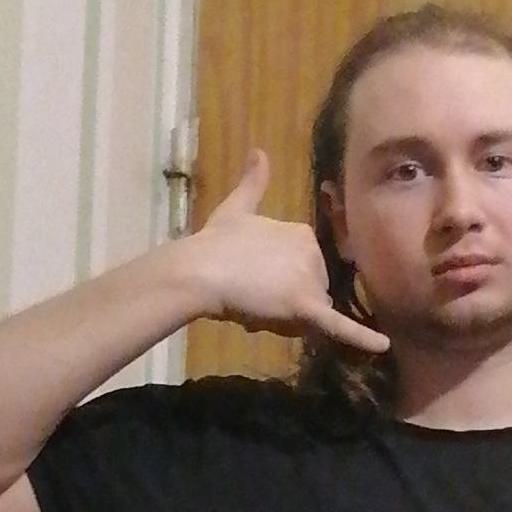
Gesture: call